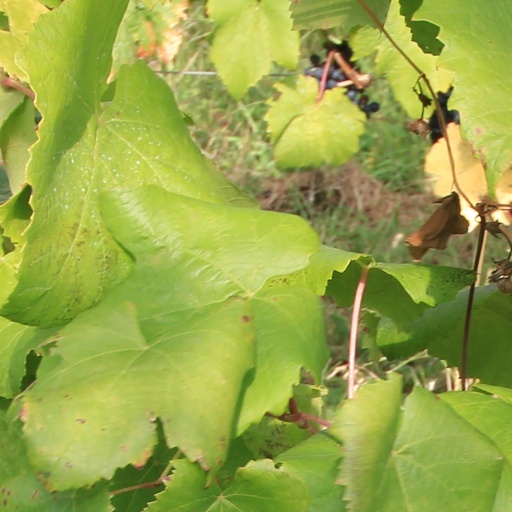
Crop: grape